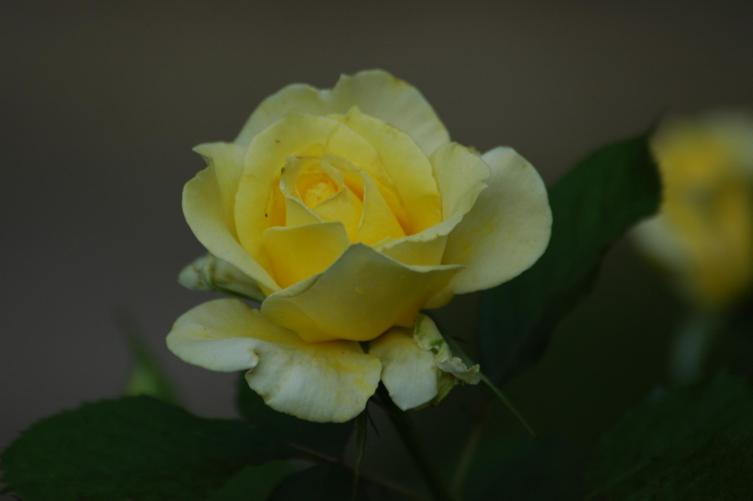
Label: rose